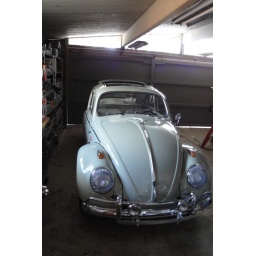
Where the 1963 VW Beetle is stored. The garage doors roll side to side and there are windows above them.